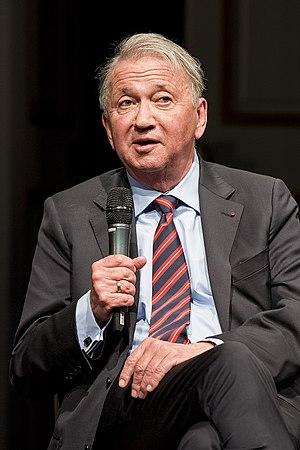
Terje Roed-Larsen est un diplomate et homme politique norvégien né le 22 novembre 1947.